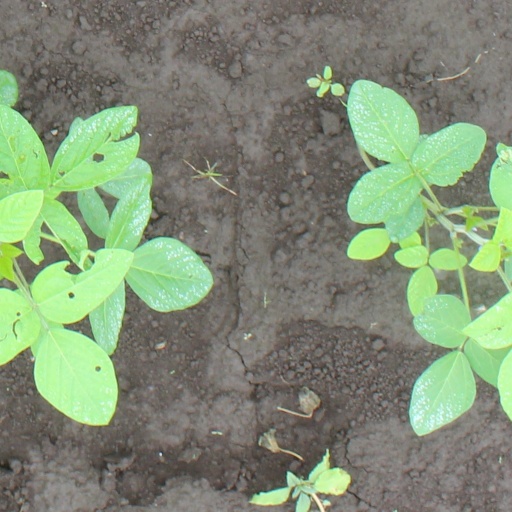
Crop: soybean